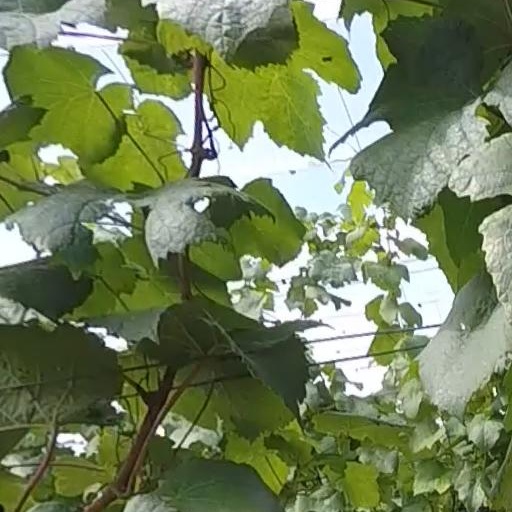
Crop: grape